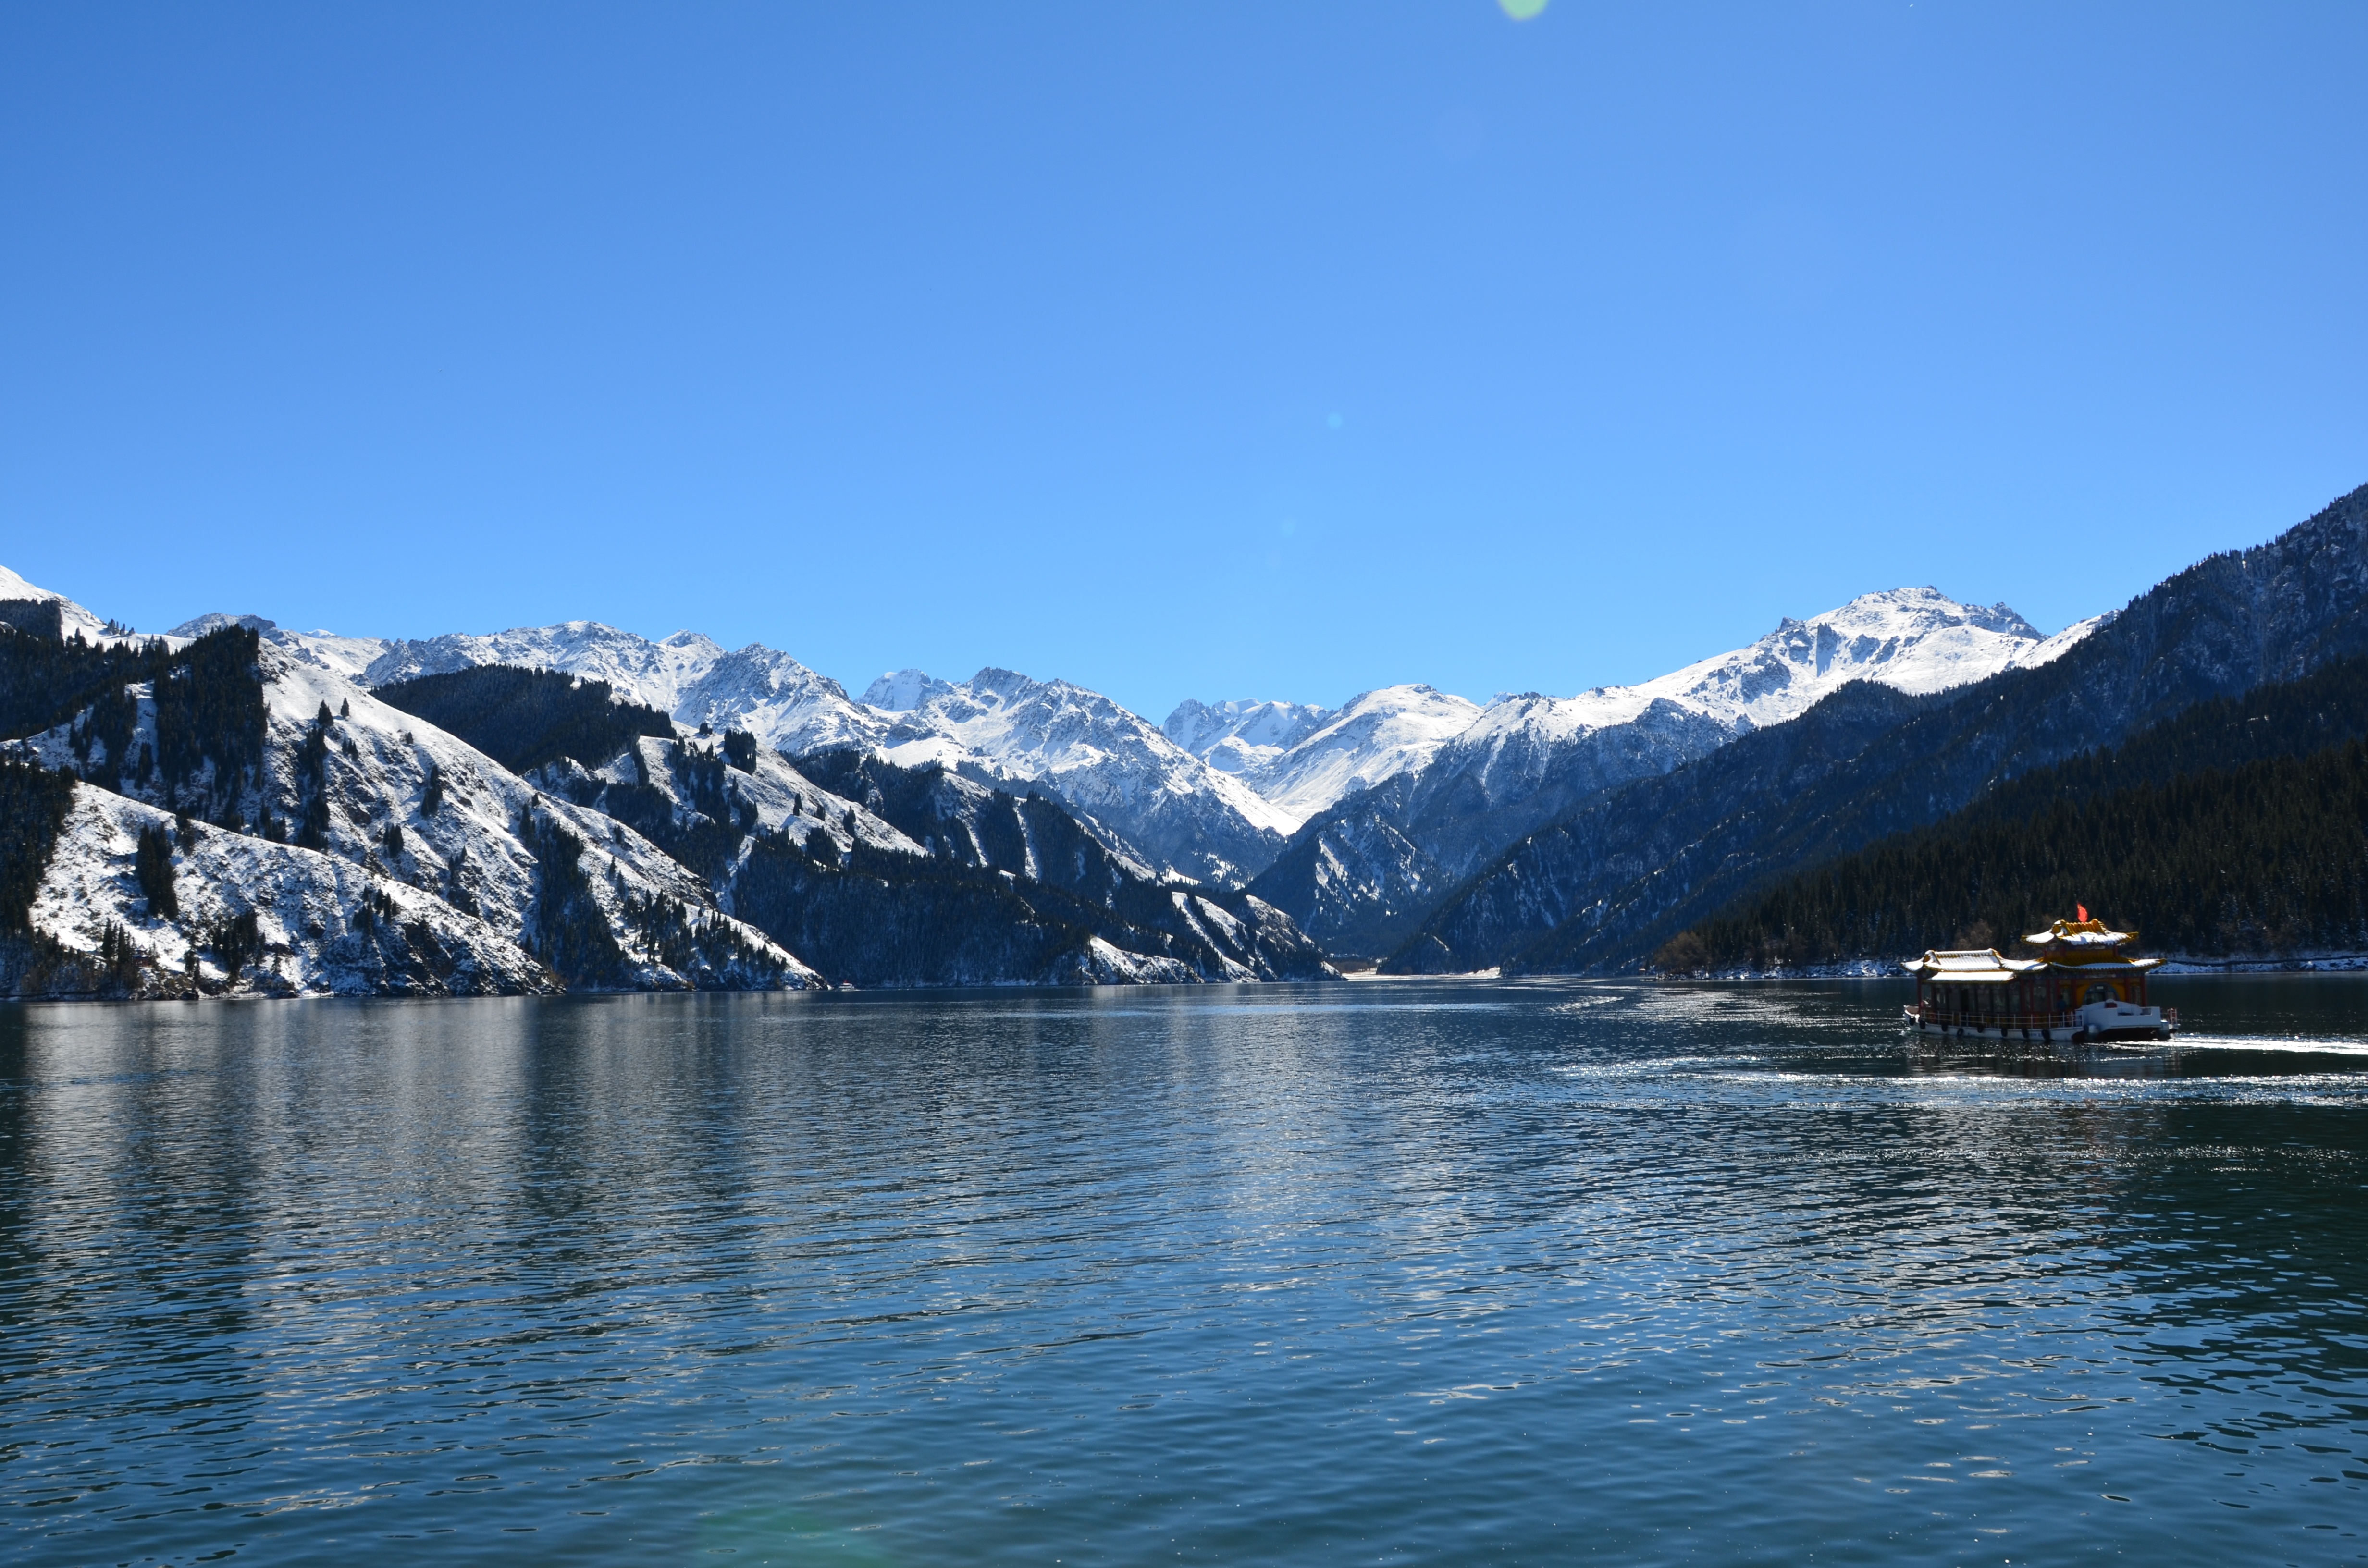
mountain, snow, lake, mountain range, reflection, vehicle, glacier, fjord, alps, loch, landform, in xinjiang, tianshan, tianchi, geographical feature, mountainous landforms, glacial landform